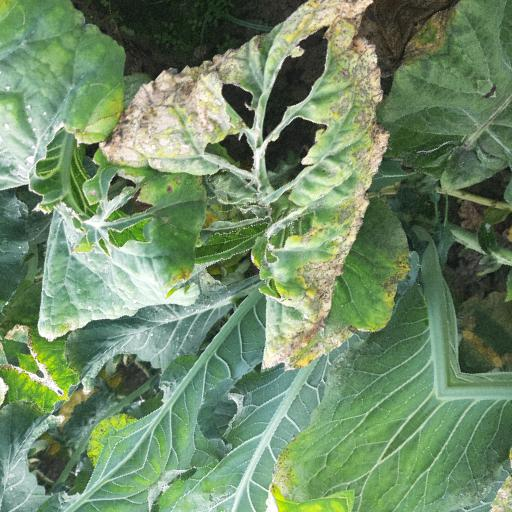
Label: Black Rot